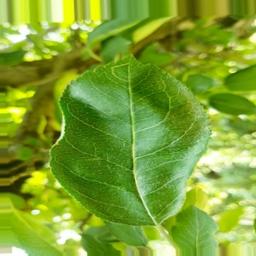
Label: Healthy